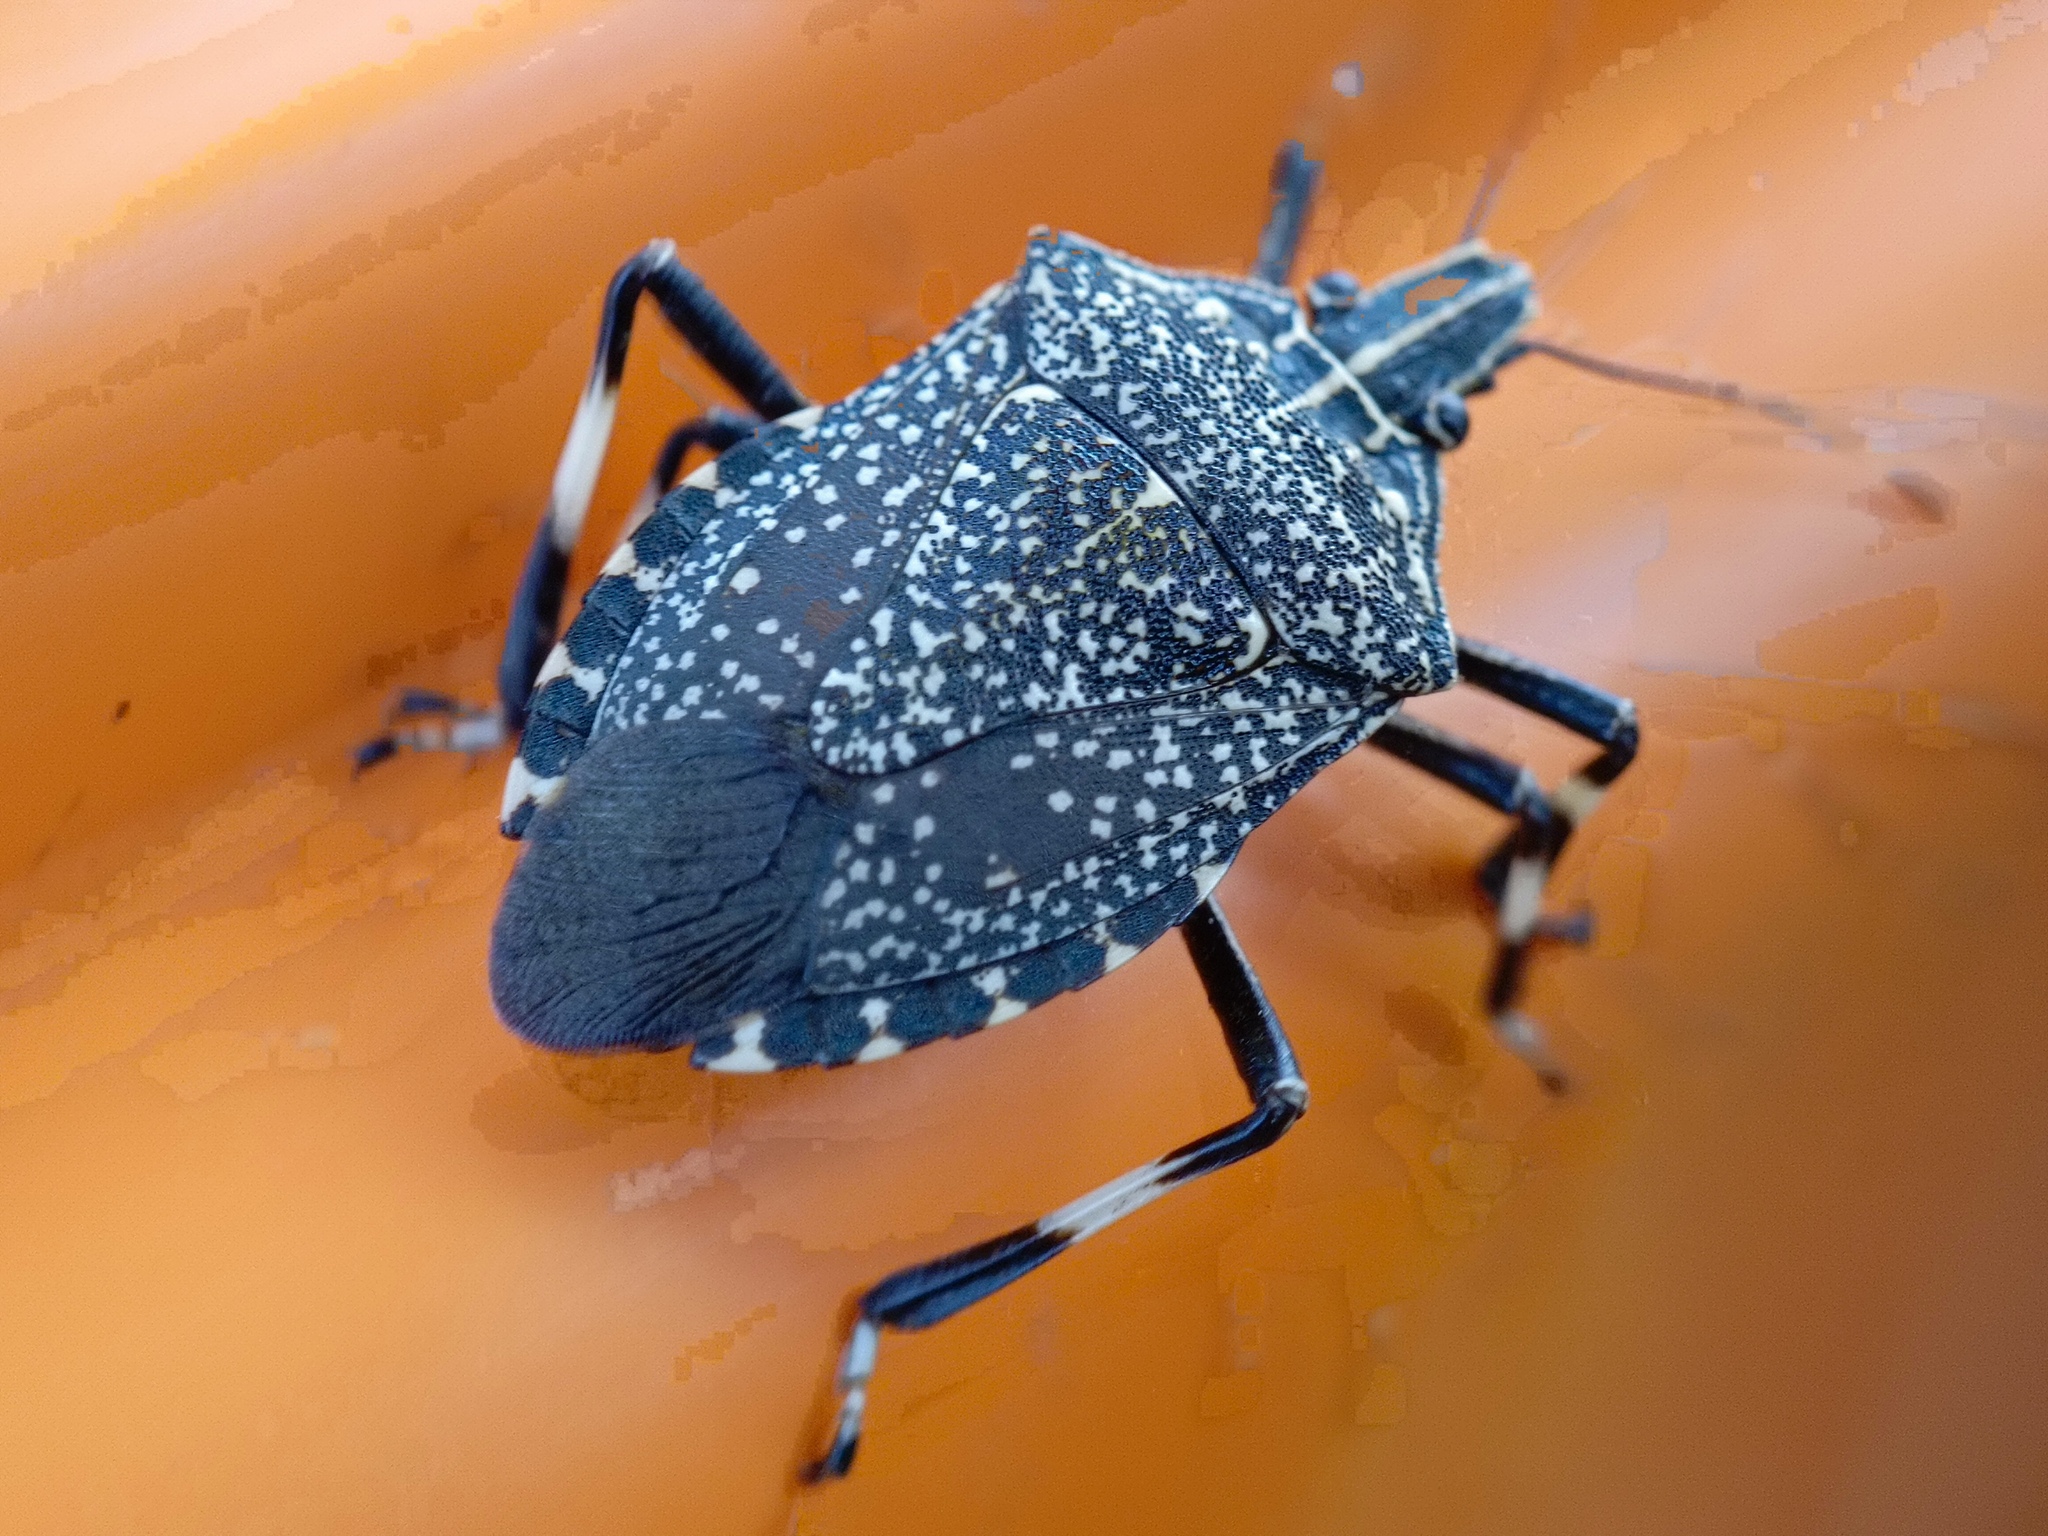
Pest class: stink_bug